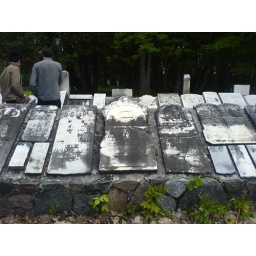
Graveyard by the water tower